58th Tony Awards

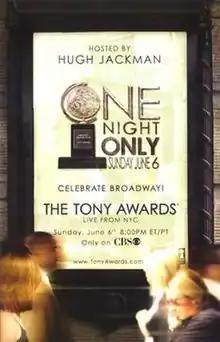
Official poster for the 58th annual Tony Awards

The 58th Annual Tony Awards were held June 6, 2004 at Radio City Music Hall and broadcast on CBS television. Hugh Jackman was the host.